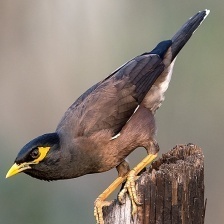
Species: MYNA
Scientific name: ACRIDOTHERES TRISTIS